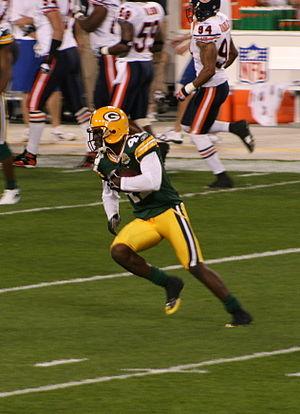
Frank Bernard Walker est un joueur américain de football américain.